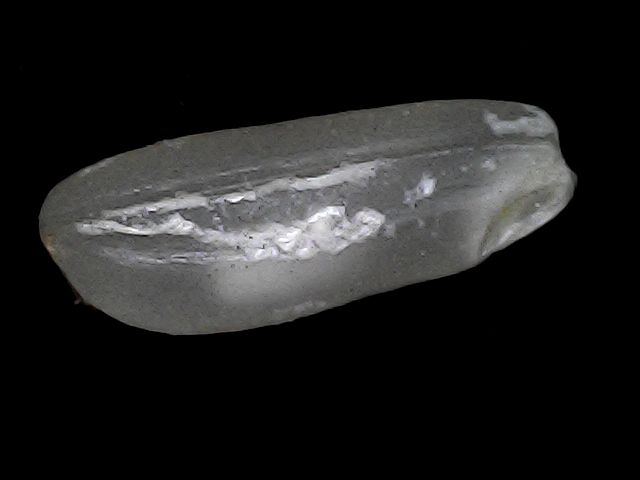
Rice variety: BD56